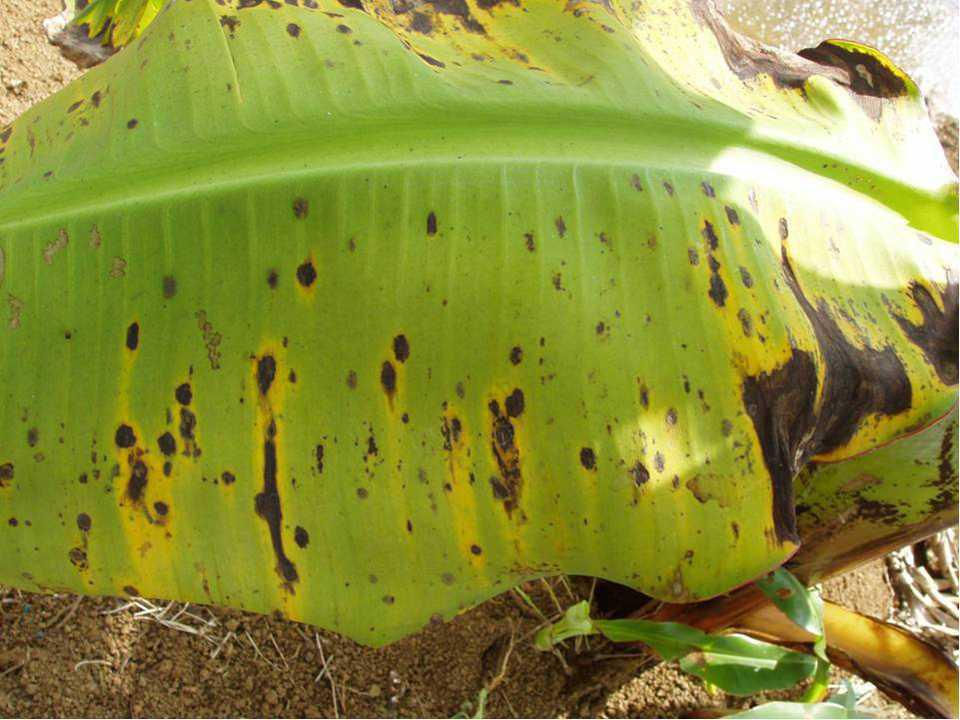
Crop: unknown
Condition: banana_banana_black_streak